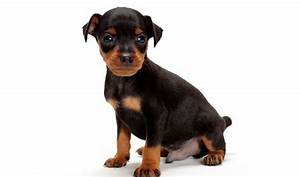
Label: dog